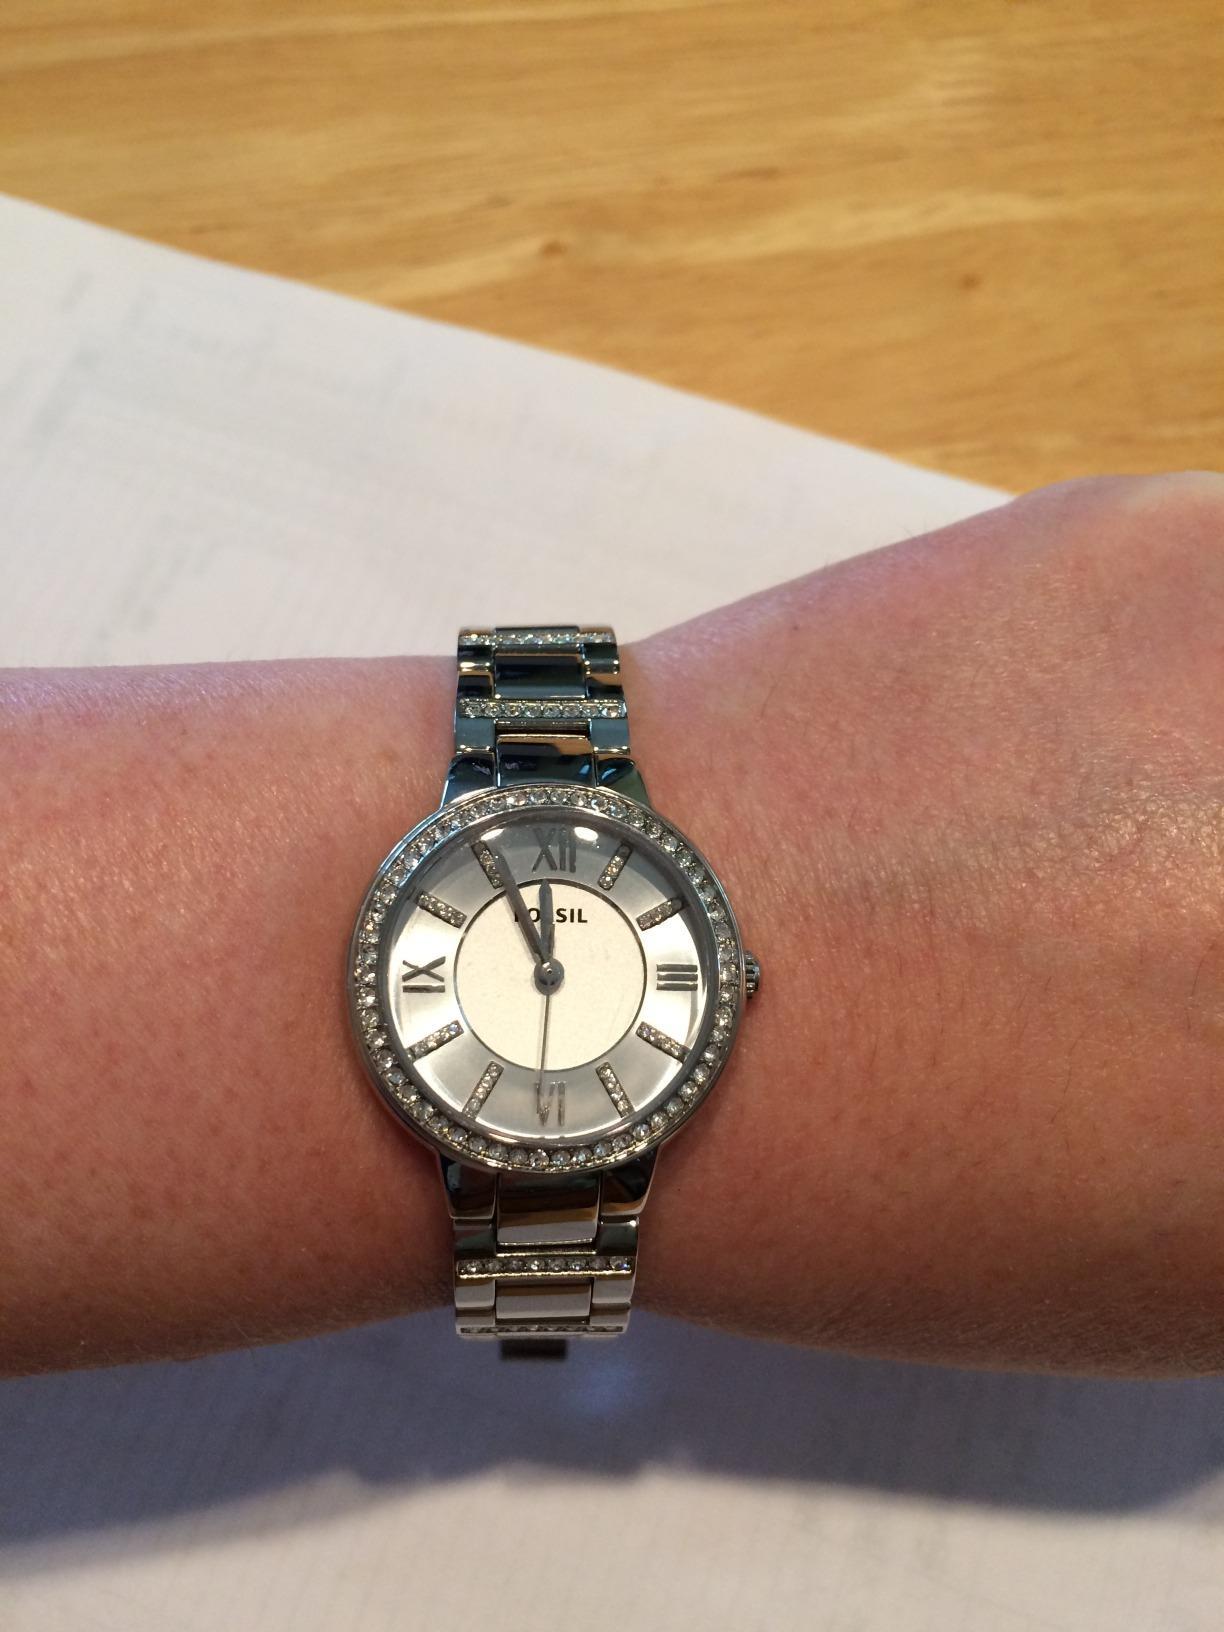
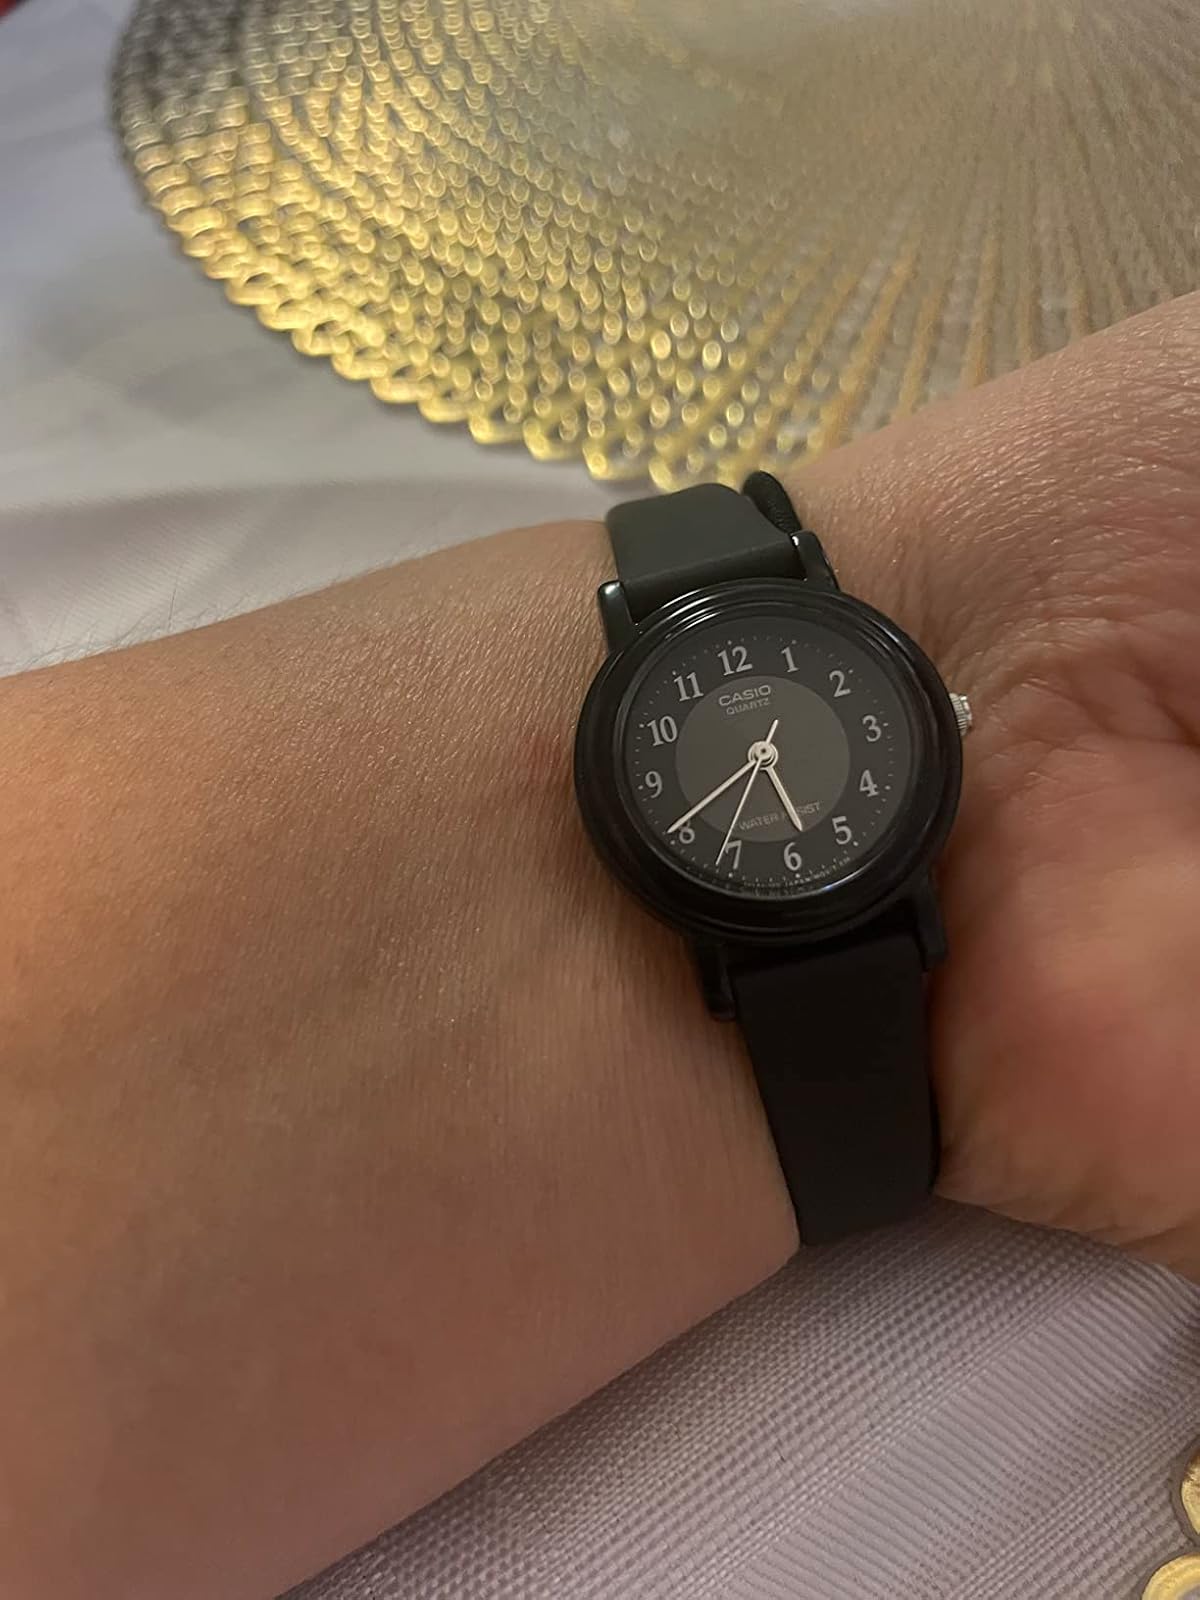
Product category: accessories_watch
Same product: no